John Hoskins (officer)

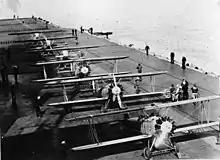
Vought SU-4 observation planes lined up for carrier take off.

Hoskins joined cruisier in November, flying catapult-launched Vought VE-9 and UO-1 floatplanes as a member of Observation Squadron 3. "Memphis" was the flagship of the commander of European forces, and Hoskins was chosen to demonstrate launching procedures for a royal audience including the King of Norway, the King of Spain, and the Duke of Gloucester. Hoskins served aboard "Memphis" during its June 1927 cruise from Cherbourg to Washington, D.C. transporting Charles Lindbergh and his plane the Spirit of St. Louis after his solo successful crossing of the Atlantic Ocean.